2016 Pan American Women's Youth Handball Championship

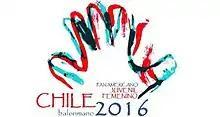

The 2016 Pan American Women's Youth Handball Championship was held in the city of Santiago, Chile from 12 to 16 April 2016. It acts as the American qualifying tournament for the 2016 Women's Youth World Handball Championship.